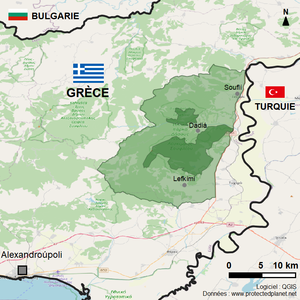
Emprise du parc national forestier de Dadiá-Lefkími-Souflí avec la zone cœur en vert foncé et la zone périphérique en vert plus clair. UNEP-WCMC and IUCN (2020), Protected Planet: Ethniko Parko Dasous Dadias - Lefkimmis - Soufliou in Greece/Ethniko Parko Dasous Dadias - Lefkimmis - Soufliou Periochi Prostasias Tis Fysis Zoni A1 in Greece/Ethniko Parko Dasous Dadias - Lefkimmis - Soufliou Periochi Prostasias Tis Fysis Zoni A2 in Greece
Le parc national forestier de Dadiá-Lefkími-Souflí est un parc national de Grèce situé à l’extrémité sud-est des Rhodopes, dans la région de Macédoine-Orientale-et-Thrace. Créé en 2006, il constitue l’un des principaux espaces naturels pour les rapaces en Europe.